Vice presidency of Mike Pence

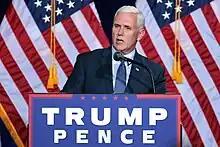
Pence speaks at a campaign rally in Phoenix, Arizona, August 2016.

Shortly before the 2016 Indiana Republican presidential primary, Pence endorsed Texas U.S. Senator Ted Cruz, who would lose the primary to Trump. Pence then endorsed Trump after the latter became the party's presumptive nominee for president of the United States.